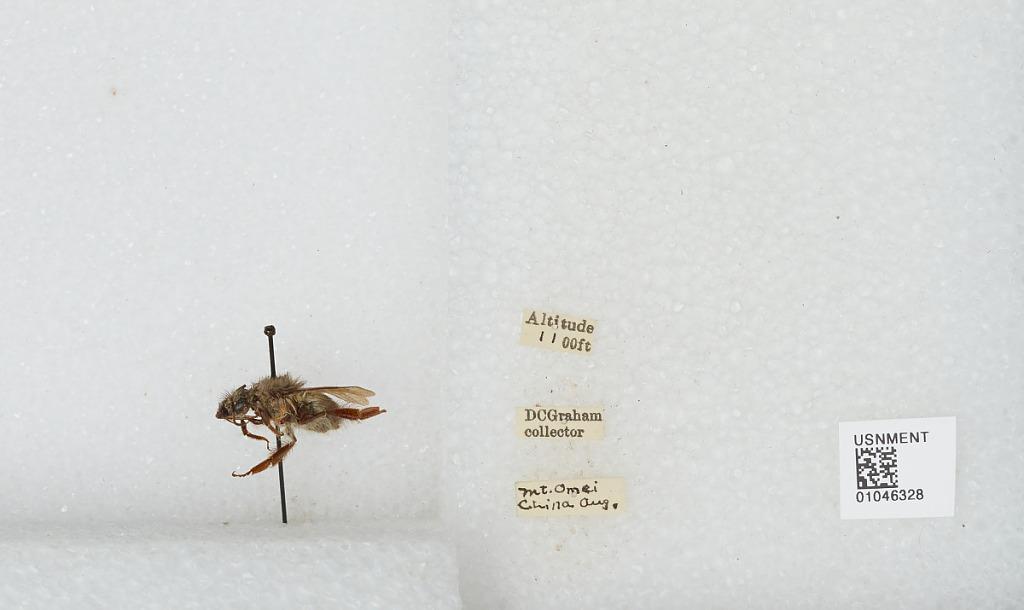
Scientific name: Bombus sp.
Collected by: D. Graham
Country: China
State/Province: Sichuan
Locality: Mount Emei